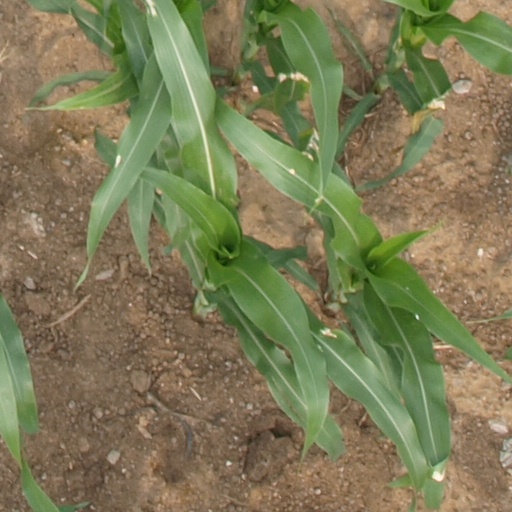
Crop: maize; corn